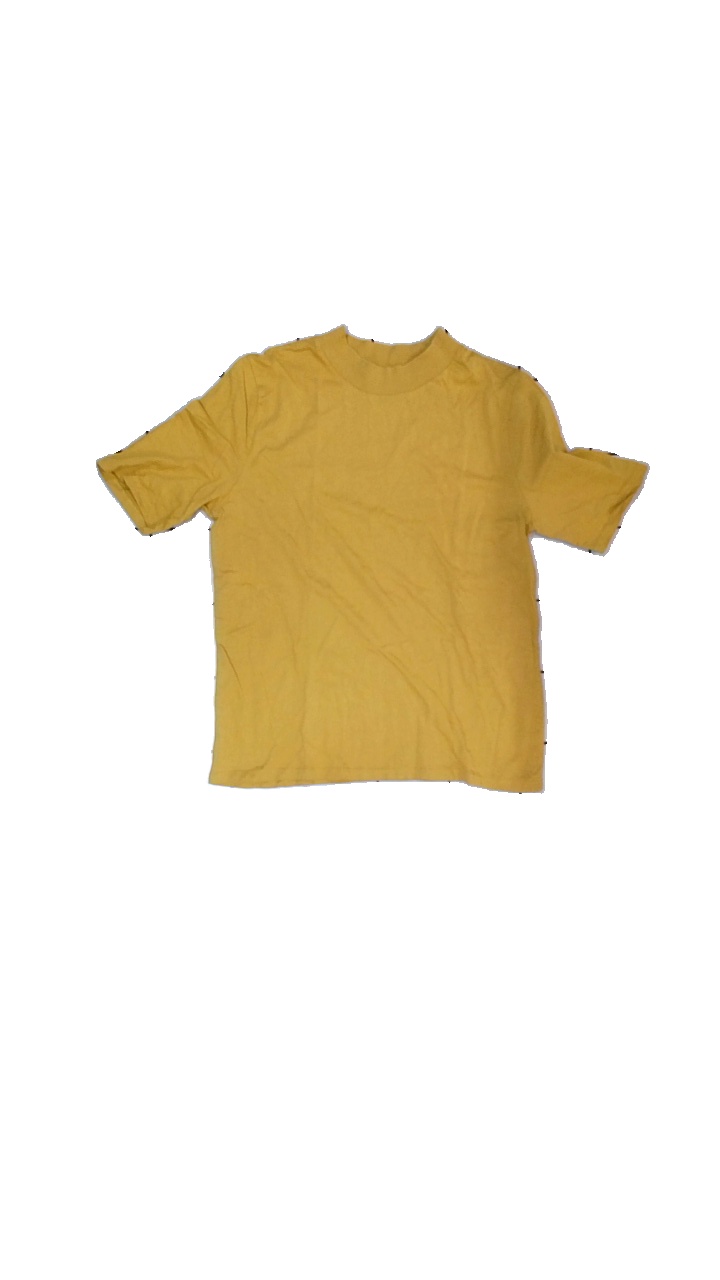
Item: T-shirt (Ladies)
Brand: Black Stormy
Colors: Yellow
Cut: Regular, C-collar
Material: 100% cotton
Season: All
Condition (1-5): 3
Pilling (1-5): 3
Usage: Reuse
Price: <50